College

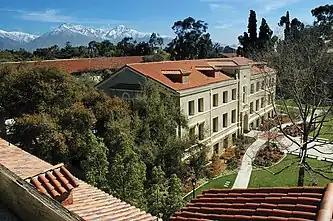
Pomona College

Colleges vary in terms of size, degree, and length of stay. Two-year colleges, also known as junior or community colleges, usually offer an associate degree, and four-year colleges usually offer a bachelor's degree. Often, these are entirely undergraduate institutions, although some have graduate school programs.